Mercedes-Benz C-Class (W203)

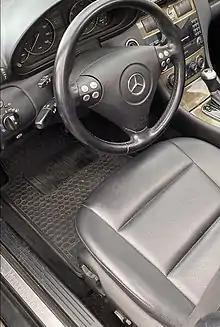
Sport edition interior update/refresh (2005-2007)

Mercedes-Benz began offering their flexible fuel (flex-fuel) option in the C 320 Sedan, C 320 Sport Sedan, C 320 wagon, and C320 Sport Coupe from 2003 until 2005.